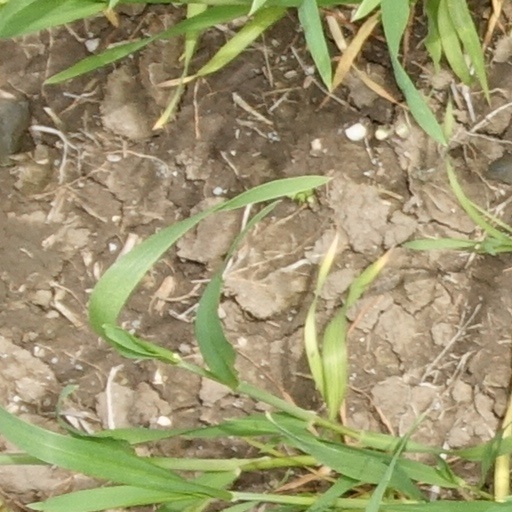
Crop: wheat